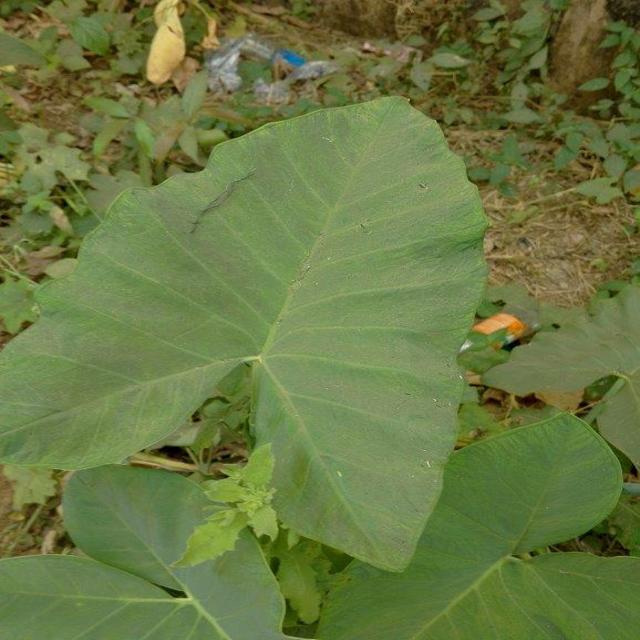
Label: Healthy